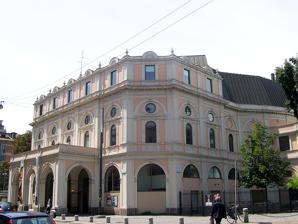
Building: Teatro Dal Verme
Country: Italy
Year built: 1872
Contemporary exterior view of the theater The interior of the Teatro Dal Verme c. 1875 The Teatro Dal Verme is a theatre in Milan ,  Italy located on the Via San Giovanni sul Muro, on the site of the former private theatre the Politeama Ciniselli . It was designed by Giuseppe Pestagalli to a commission from Count Francesco Dal Verme, and was used primarily for plays and opera performances throughout the 19th and early 20th centuries. Today, the theatre is no longer used for opera, but is a venue for concerts, plays and dance performances, as well as exhibitions and conferences. The original 3,000-seat theatre, surmounted by a large cupola , was constructed in the traditional horseshoe shape, with two tiers of boxes and a large gallery (or loggione ) which alone contained more than 1000 seats. It opened on 14 September 1872 with a production of Meyerbeer 's Les Huguenots and soon established itself as one of Italy's most important opera houses. During its "golden years", the theatre saw the world premieres of Puccini 's Le Villi (31 May 1884), Leoncavallo 's Pagliacci (21 May 1892), I Medici (9 November 1893) and Cowen 's Signa (12 November 1893). It also saw the Italian premiere of Lehár 's The Merry Widow (27 April 1907). By the 1930s, the theatre was mainly being used as a cinema. It was then severely damaged by American aerial bombardment during World War II, after which its magnificent central cupola, which had survived the bombing, was stripped of all its metal parts by the occupying German army. It was partially rebuilt in 1946, and for a period in the 1950s it was used for the performance of musicals . It then reverted to a cinema and a political conference hall. In 1991, the theatre's interior underwent a major restructuring and renovation project which was completed in 1998. It now has a large modern auditorium, the Sala Grande , with 1420 seats, a smaller performing space known as the Sala Piccola , with 200 seats, and a space for exhibitions and conferences, the Sala Terrazzo . Since September 2001, it has been administered by the Fondazione I Pomeriggi Musicali , whose orchestra (the Orchestra i Pomeriggi Musicali ) is resident at the theatre. Sources Official web site of the Teatro Dal Verme Teatro Dal Verme article on Italian Wikipedia 45°28′02″N 9°10′53″E / 45.4672°N 9.1815°E / 45.4672; 9.1815 v t e Tourism in Milan History of Milan History of architecture and art in Milan Archaeological sites Colonne di San Lorenzo Milan amphitheatre Religious sites Cathedral Milan Cathedral Basilica di Santa Tecla Basilicas S. Ambrogio S. Calimero S. Carlo al Corso S. Eustorgio Portinari Chapel S. Lorenzo S. Marco S. Maria delle Grazie Leonardo da Vinci's Last Supper S. Maria della Passione S. Nazaro in Brolo S. Simpliciano S. Stefano Maggiore S. Vincenzo in Prato S. Vittore al Corpo Churches Sant'Angelo S. Antonio Abate S. Barnaba S. Bernardino alle Ossa S. Cristoforo sul Naviglio S. Fedele S. Giorgio al Palazzo S. Giovanni in Conca S. Gottardo S. Maria del Carmine S. Maria della Pace S Maria Incoronata S. Maria presso San Celso S. Maria presso San Satiro S. Maurizio al Monastero Maggiore S. Pietro in Gessate S. Sebastiano S. Sepolcro Oratorio di San Protaso Rotonda della Besana Other Chiaravalle Abbey Garegnano Charterhouse Mirasole Abbey Museums and galleries Alfa Romeo Museum Armani/Silos Bagatti Valsecchi Museum Castello Sforzesco Antique Furniture & Wooden Sculpture Museum Applied Arts Collection Archaeological Museum Egyptian Museum Museum of Musical Instruments Museo d'Arte Antica Pinacoteca Civic Aquarium Galleria d'Arte Moderna Gallerie di Piazza Scala Art collection of Fondazione Cariplo Palazzo Anguissola Antona Traversi Palazzo Brentani Museo Civico di Storia Naturale di Milano Museo del Novecento Museo del Risorgimento Museo della Scienza e della Tecnologia "Leonardo da Vinci" Museo Diocesano Museo Poldi Pezzoli Museo Teatrale alla Scala Contemporary Art Pavilion Pinacoteca di Brera Triennale di Milano Villas and palaces Casa Campanini Casa degli Omenoni Casa di Riposo per Musicisti Casa Manzoni Casa Panigarola Castello Cova Palazzina Appiani Palazzo dell'Arengario Palazzo della Banca Commerciale Italiana Palazzo Belgioioso Palazzo Borromeo Palazzo Carminati Palazzo Castiglioni Palazzo dei Giureconsulti Palazzo Mezzanotte Palazzo della Ragione Palazzo delle Scuole Palatine Palazzo del Senato ( State Archives of Milan ) Royal Palace of Milan Villa Belgiojoso Bonaparte Libraries Biblioteca Ambrosiana Biblioteca di Brera Theatres La Scala Piccolo Teatro Teatro degli Arcimboldi Teatro Dal Verme Teatro Lirico Squares and public spaces Galleria Vittorio Emanuele II Piazza Cordusio Piazza del Duomo Piazza della Scala Piazza Mercanti Piazza Gae Aulenti Streets and canals Corso Buenos Aires Navigli Quadrilatero della moda Via della Spiga Via Monte Napoleone Gardens and parks Basilicas Park Giardini Pubblici Indro Montanelli Monte Stella Orto Botanico di Brera Orto Botanico di Cascina Rosa Parco Sempione Villa Litta Modignani Sporting sceneries Allianz Cloud Arena Arena Civica Hippodrome of San Siro Idroscalo Mediolanum Forum San Siro Stadio del Ghiaccio Agorà Velodromo Vigorelli Events and traditions EICMA Expo 2015 Fiera Milano Milan Fashion Week Milan Furniture Fair Milan International (1906) Milan Triennial Oh bej! Oh bej! Tourism in Italy Outline of Milan Authority control databases : Geographic Structurae MusicBrainz place EUTA theatre